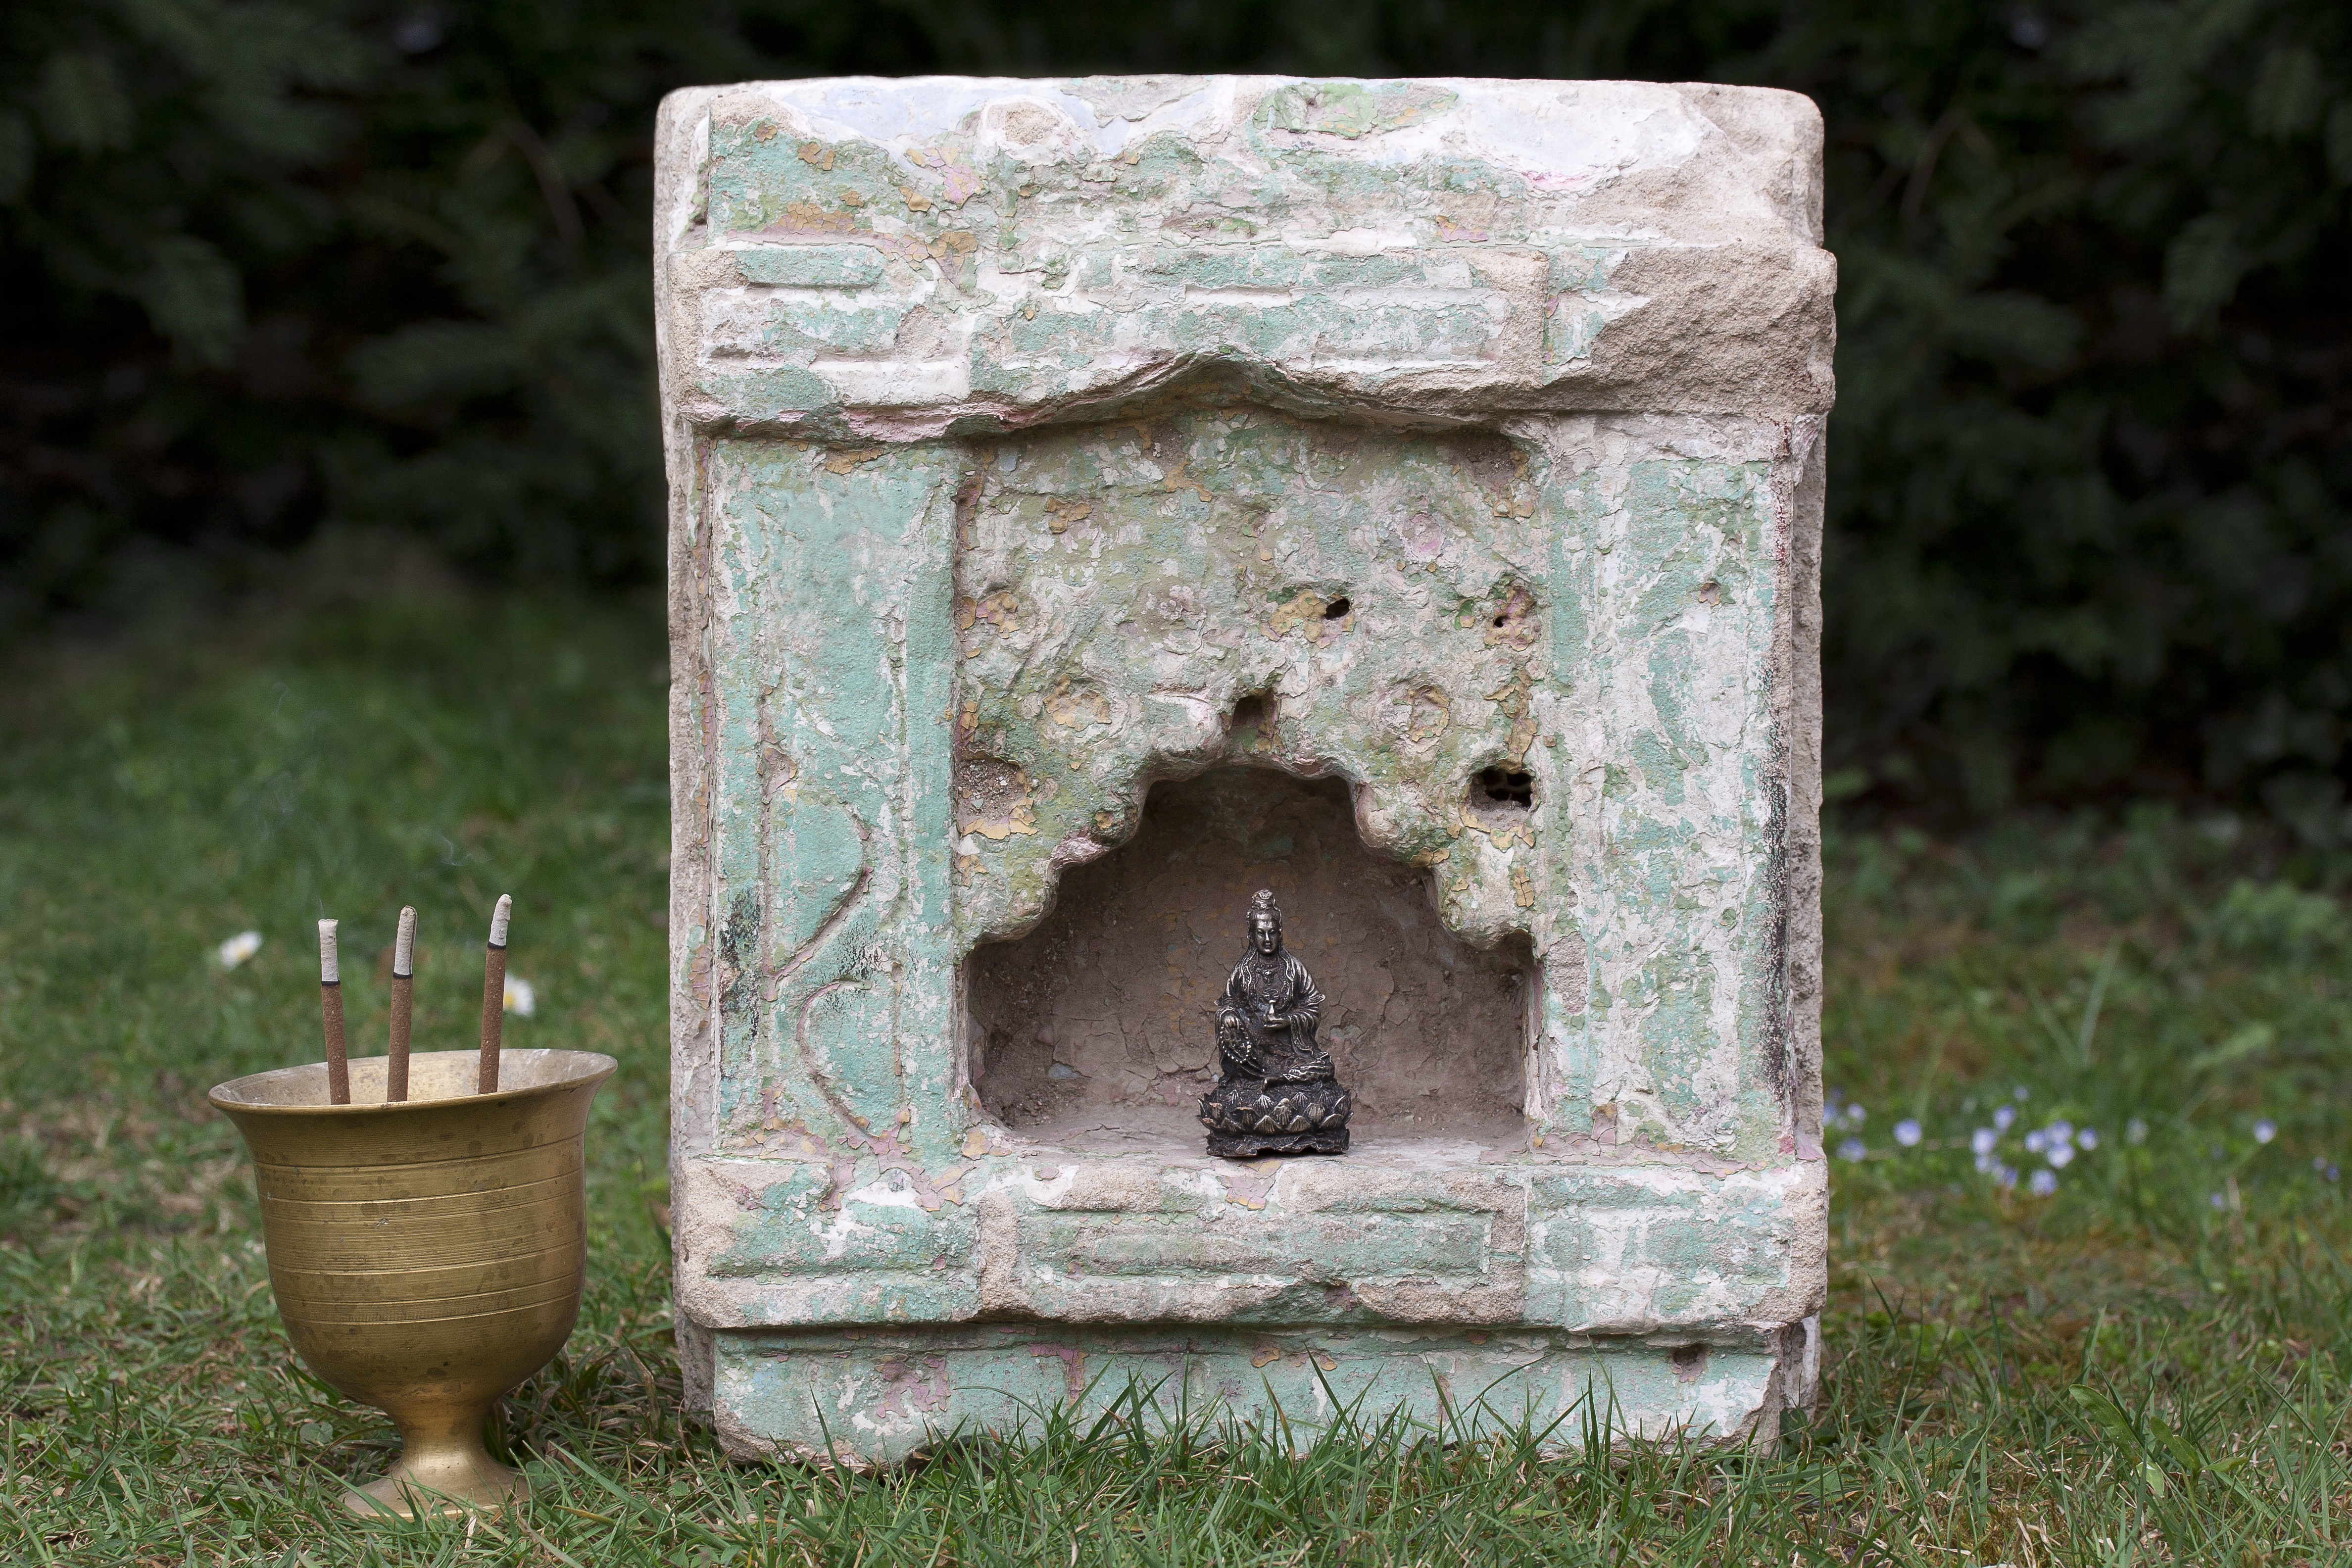
cup, incense, ceremony, meditation, brass, altar, india, carving, niche, censer, hinduism, stone carving, temple stone, incense chalice